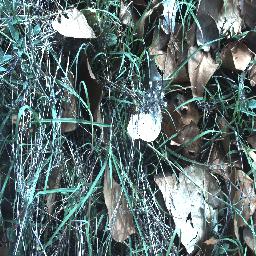
Label: negative